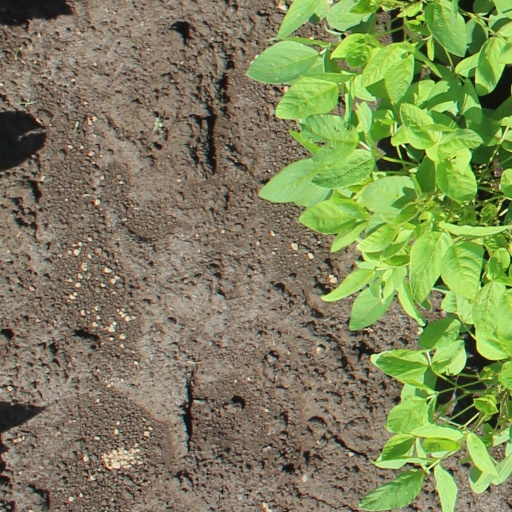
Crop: soybean